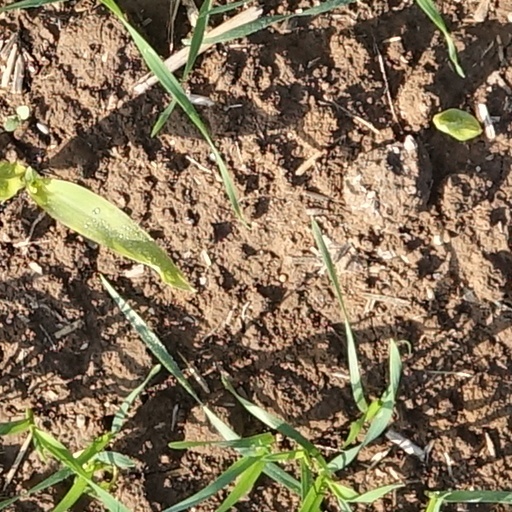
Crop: wheat